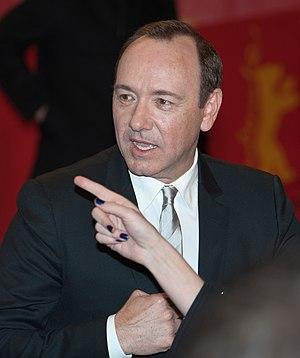
Margin Call ou Marge de manœuvre au Québec est un film dramatique américain écrit et réalisé par J. C. Chandor et sorti en 2011. Il évoque, sur une période de 36 heures, le déclenchement de la crise financière de 2008, à travers la découverte inopinée par les employés d'une banque d'affaires new-yorkaise de l'aspect toxique de ses actifs qui la mettent en danger de mort. Qu'ils aient ou non des états d'âme, les personnages font le nécessaire pour se débarrasser de ces actifs, tout en ayant pleine conscience de la réaction en chaîne qu'ils vont provoquer.